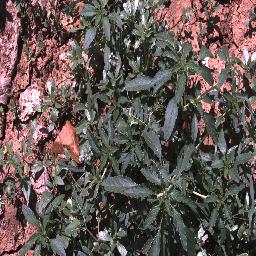
Label: negative